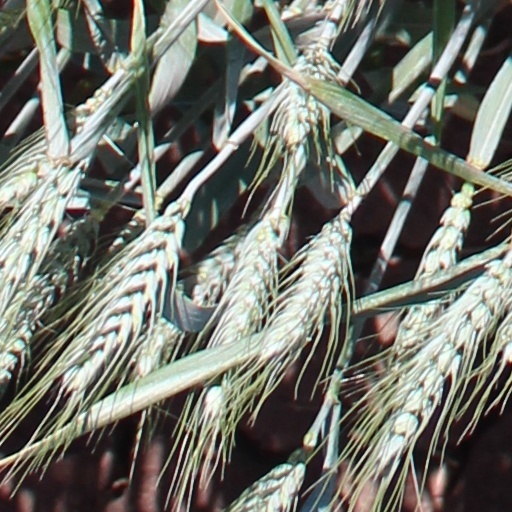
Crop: wheat